Doc Thompson

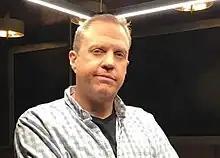

Michael 'Doc' Thompson (May 6, 1969 – February 5, 2019) was an American political commentator and radio personality.